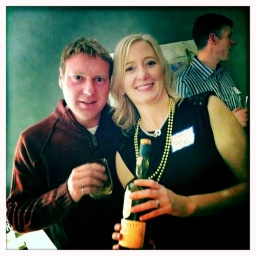
The boys were downstairs drinking scotch...until the girls got in on the action.